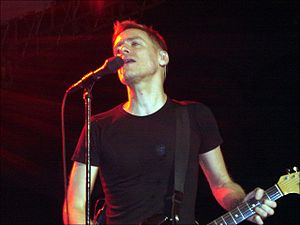
Bryan Adams
Bryan Guy Adams er en canadisk sanger, guitarist og komponist.